Sanspareil

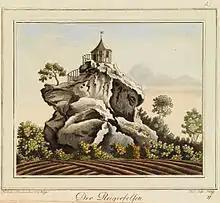
Holler rocks

Well to the south of the parterre and Zwernitz Castle are two groups of rocks in an open field, which were included in the garden as peripheral elements and connected to the grove by paths. The more northern of the two groups contains the mushroom-like Zschokkefelsen (named after the poet Johann Heinrich Daniel Zschokke) and the more southern the Gollerfelsen, also called the Reigerfelsen in the 18th century. Originally it carried a pavilion that was probably built under Margrave Carl Alexander von Bayreuth. In a cave at the foot of the Gollerfelsen stood the life-size, colored statue of a hermit, reading a tract by Paracelsus. Behind the rocks, the rock garden loses itself in the open landscape, as was common everywhere in later classic landscape gardens.